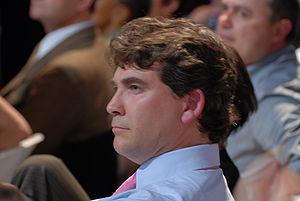
Arnaud Montebourg pendant le meeting de Toulouse du 19 avril 2007 de Ségolène Royal et José Luis Rodríguez Zapatero pour l'élection présidentielle de 2007.
Le congrès de Reims est le 75ᵉ congrès ordinaire du Parti socialiste, qui a lieu à Reims du 14 au 16 novembre 2008.